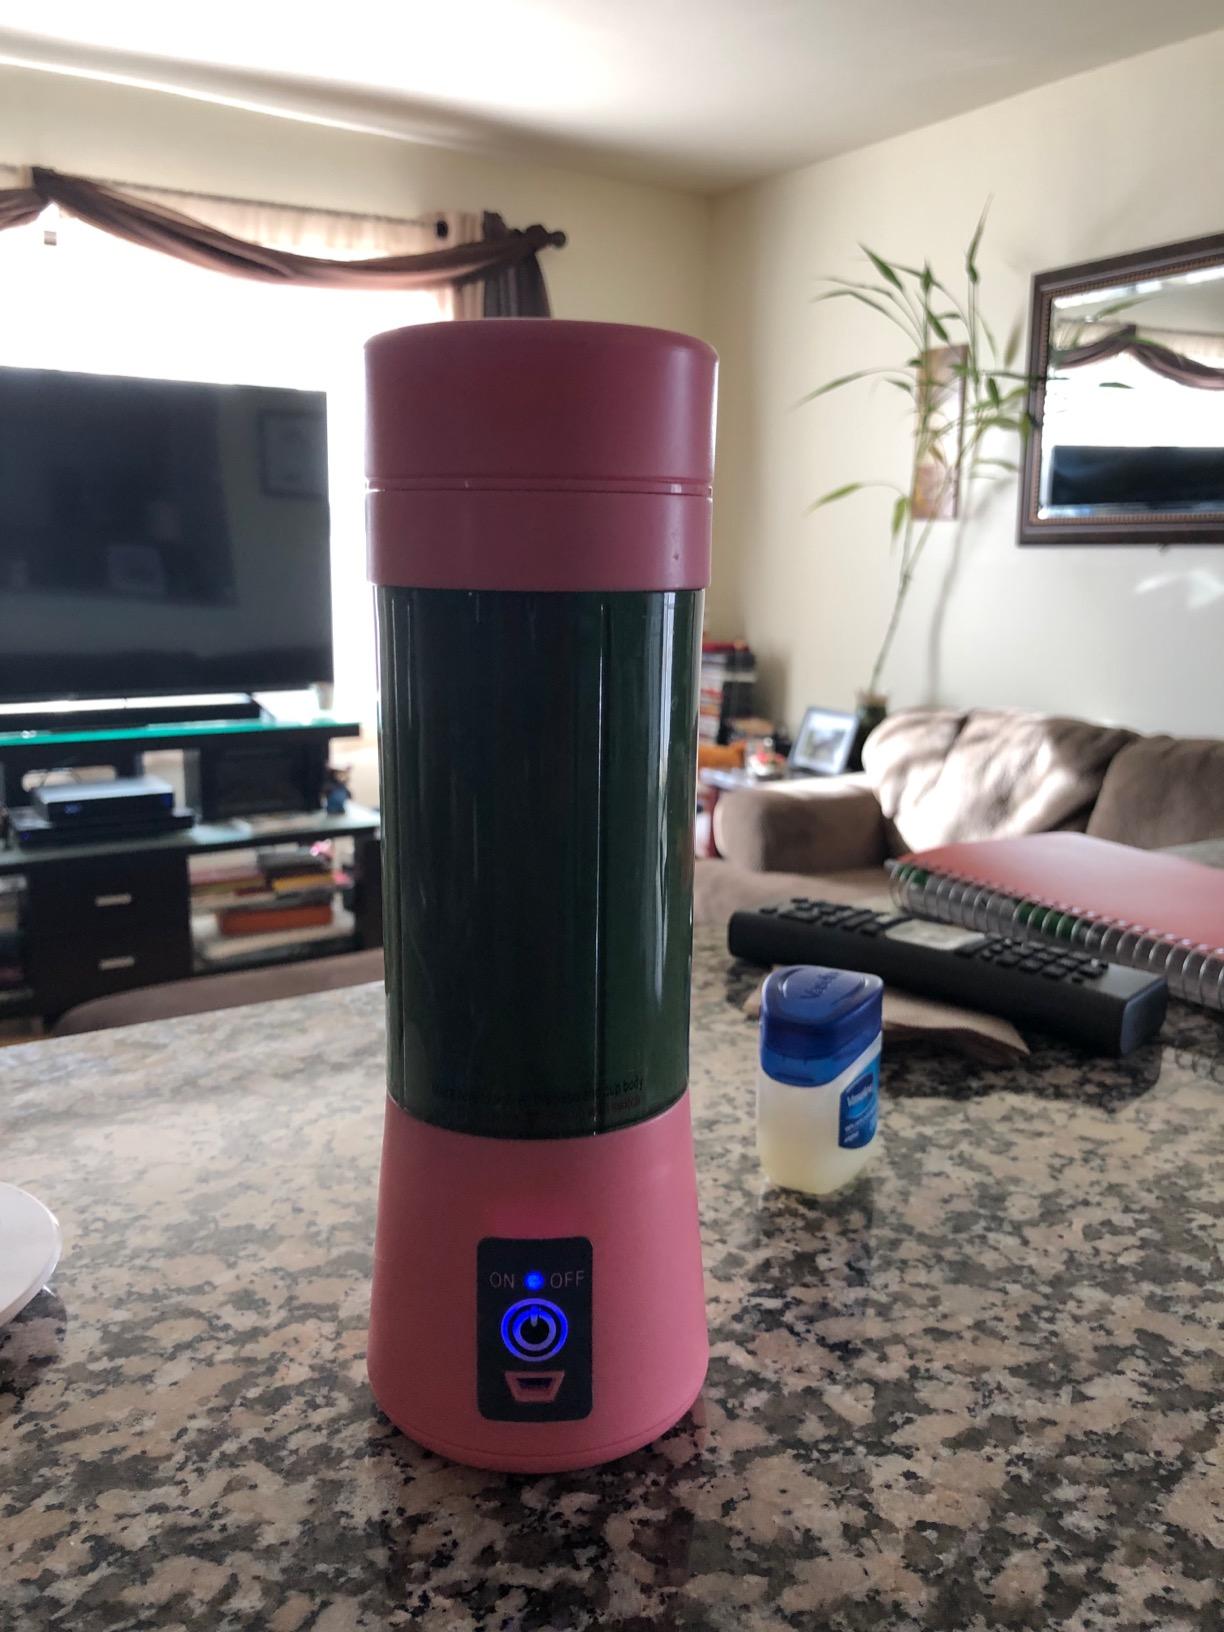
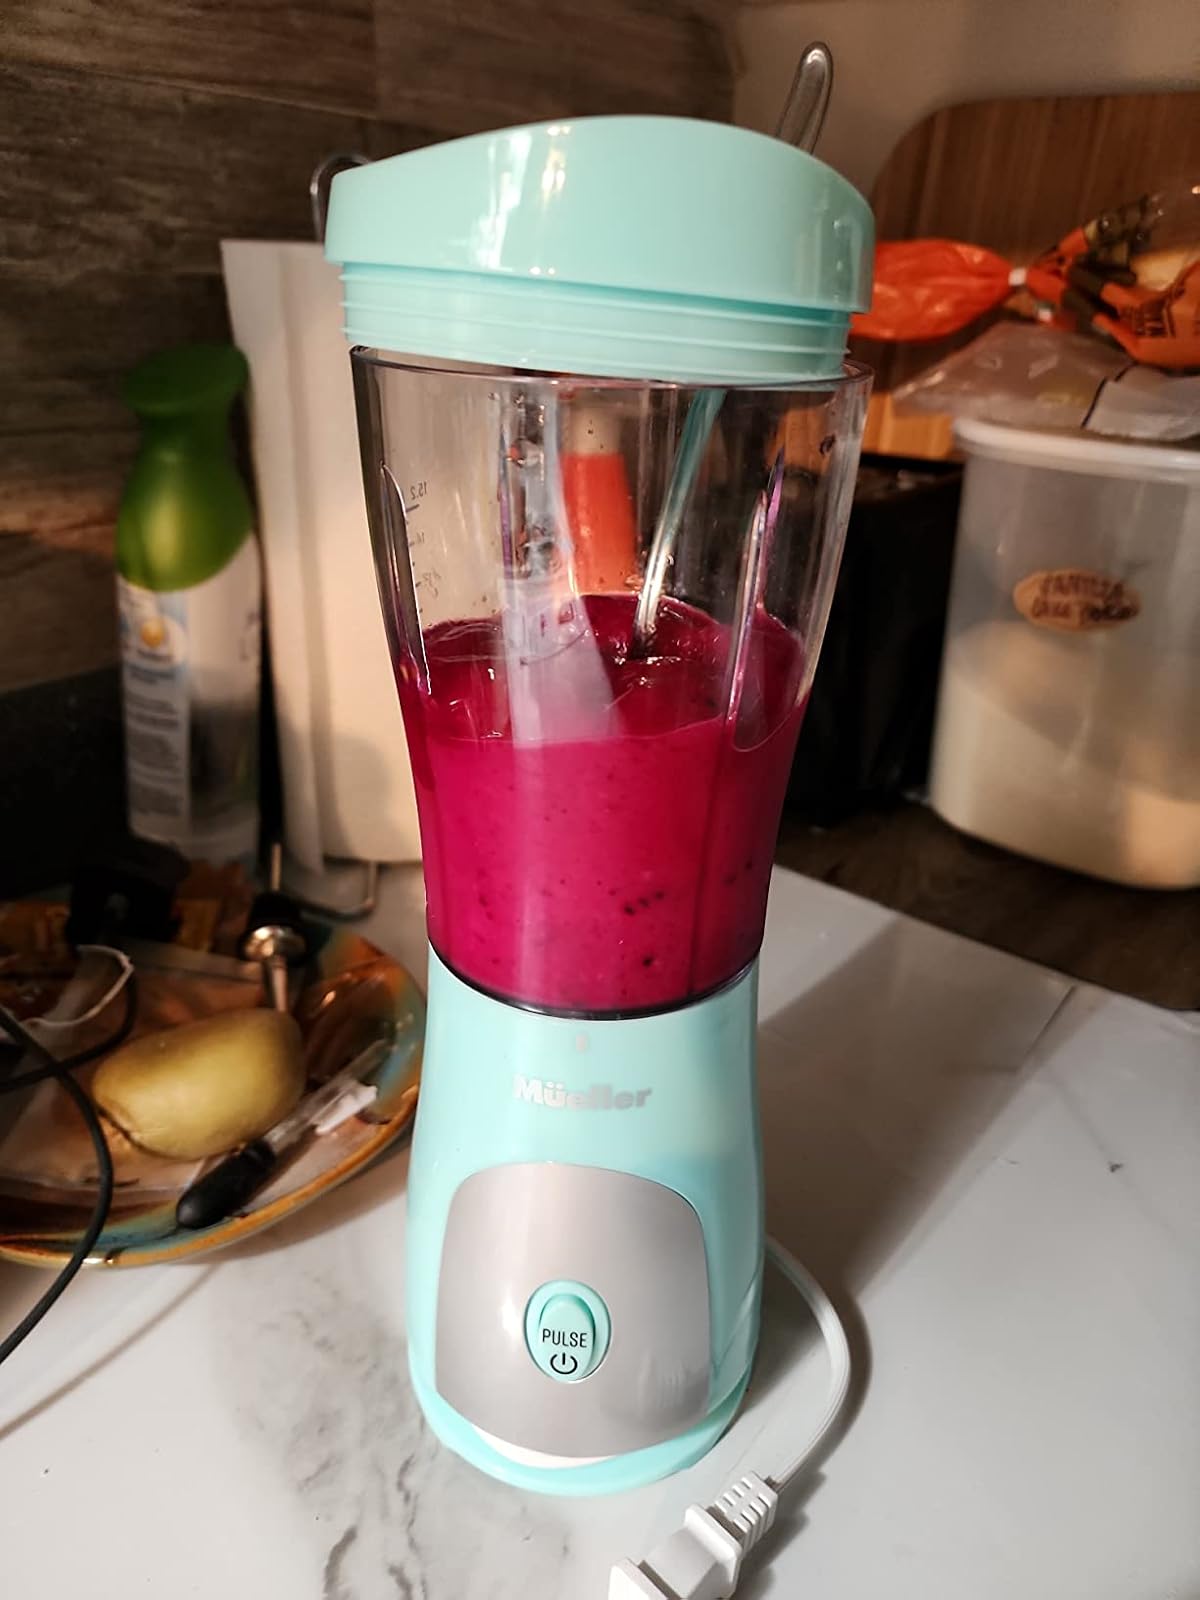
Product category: items_blender
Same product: no